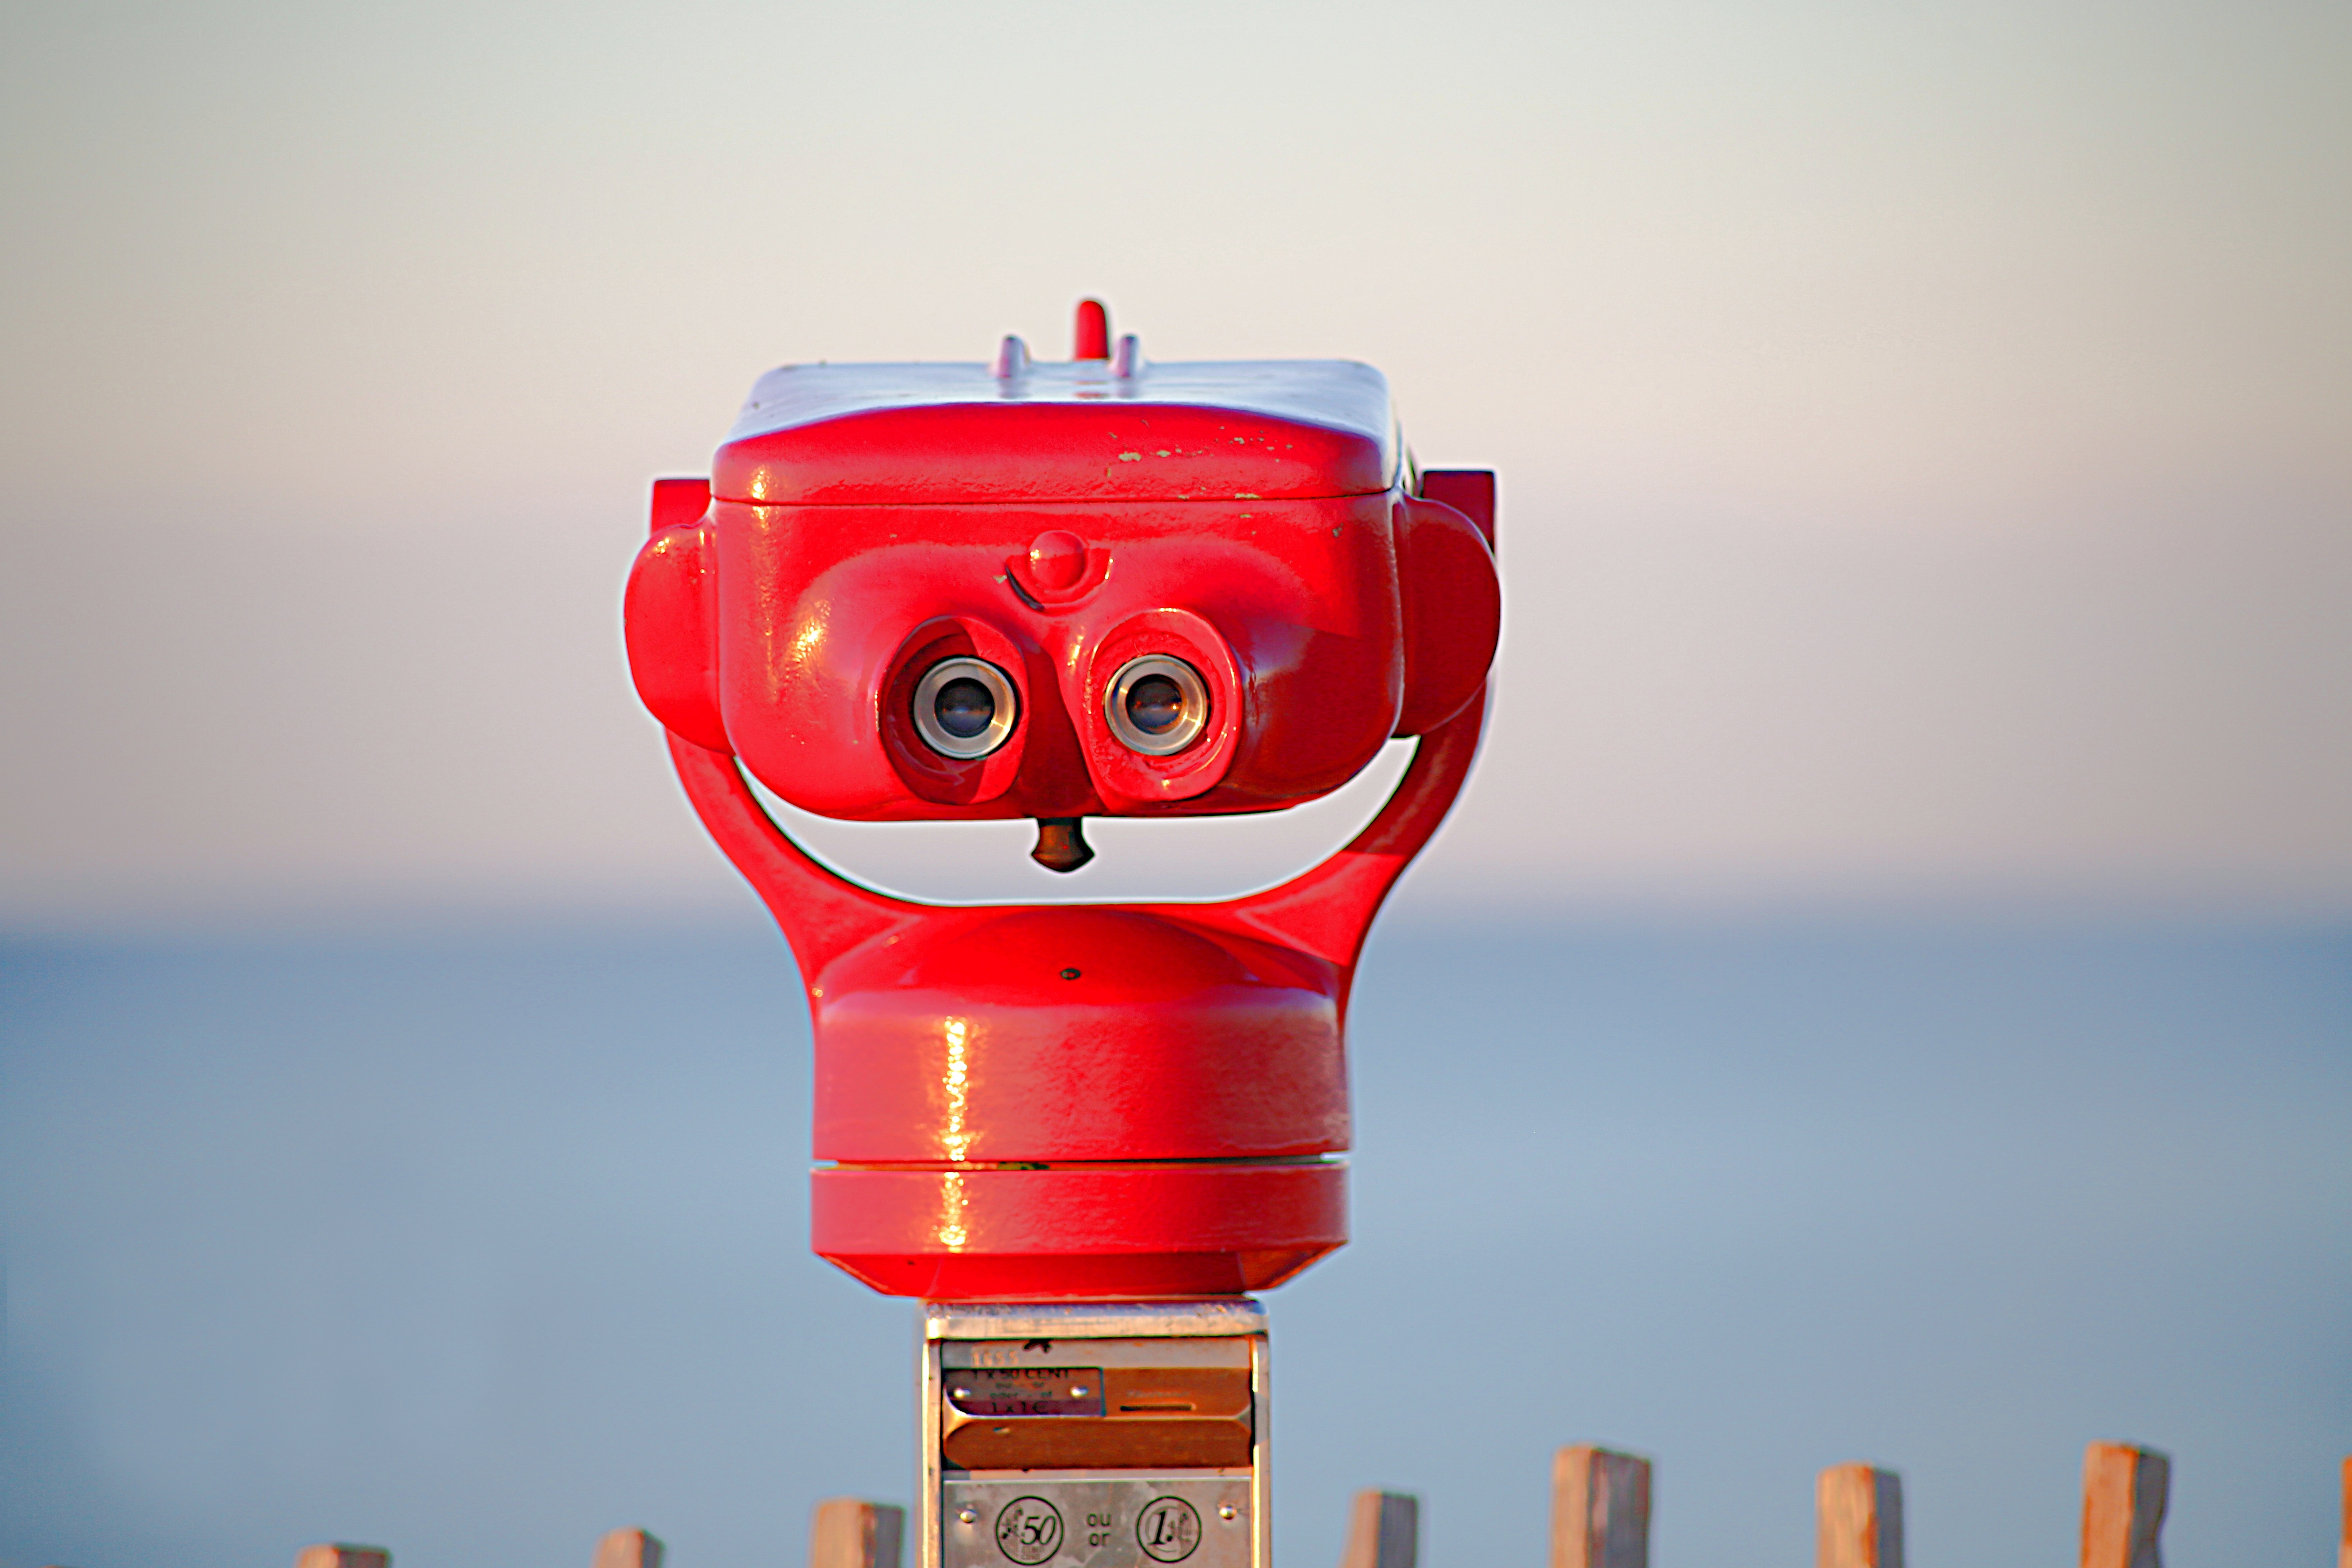
landscape, sea, light, telescope, red, vehicle, color, machine, toy, observation, point of view, bezel, telescope to spotting scope